Fisheries law

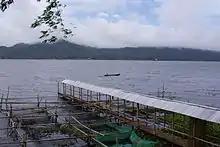
Fishery on Lake Tondano, Indonesia

Fisheries law is an emerging and specialized area of law. Fisheries law is the study and analysis of different fisheries management approaches such as catch shares e.g. individual transferable quotas; TURFs; and others. The study of fisheries law is important in order to craft policy guidelines that maximize sustainability and legal enforcement. This specific legal area is rarely taught at law schools around the world, which leaves a vacuum of advocacy and research. Fisheries law also takes into account international treaties and industry norms in order to analyze fisheries management regulations. In addition, fisheries law includes access to justice for small-scale fisheries and coastal and aboriginal communities and labor issues such as child labor laws, employment law, and family law.